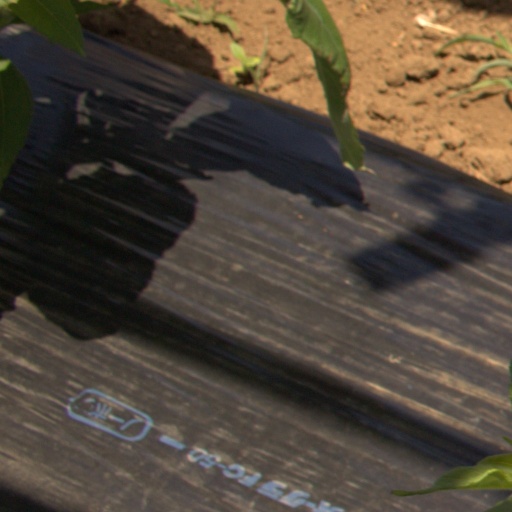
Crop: Jerusalem artichoke